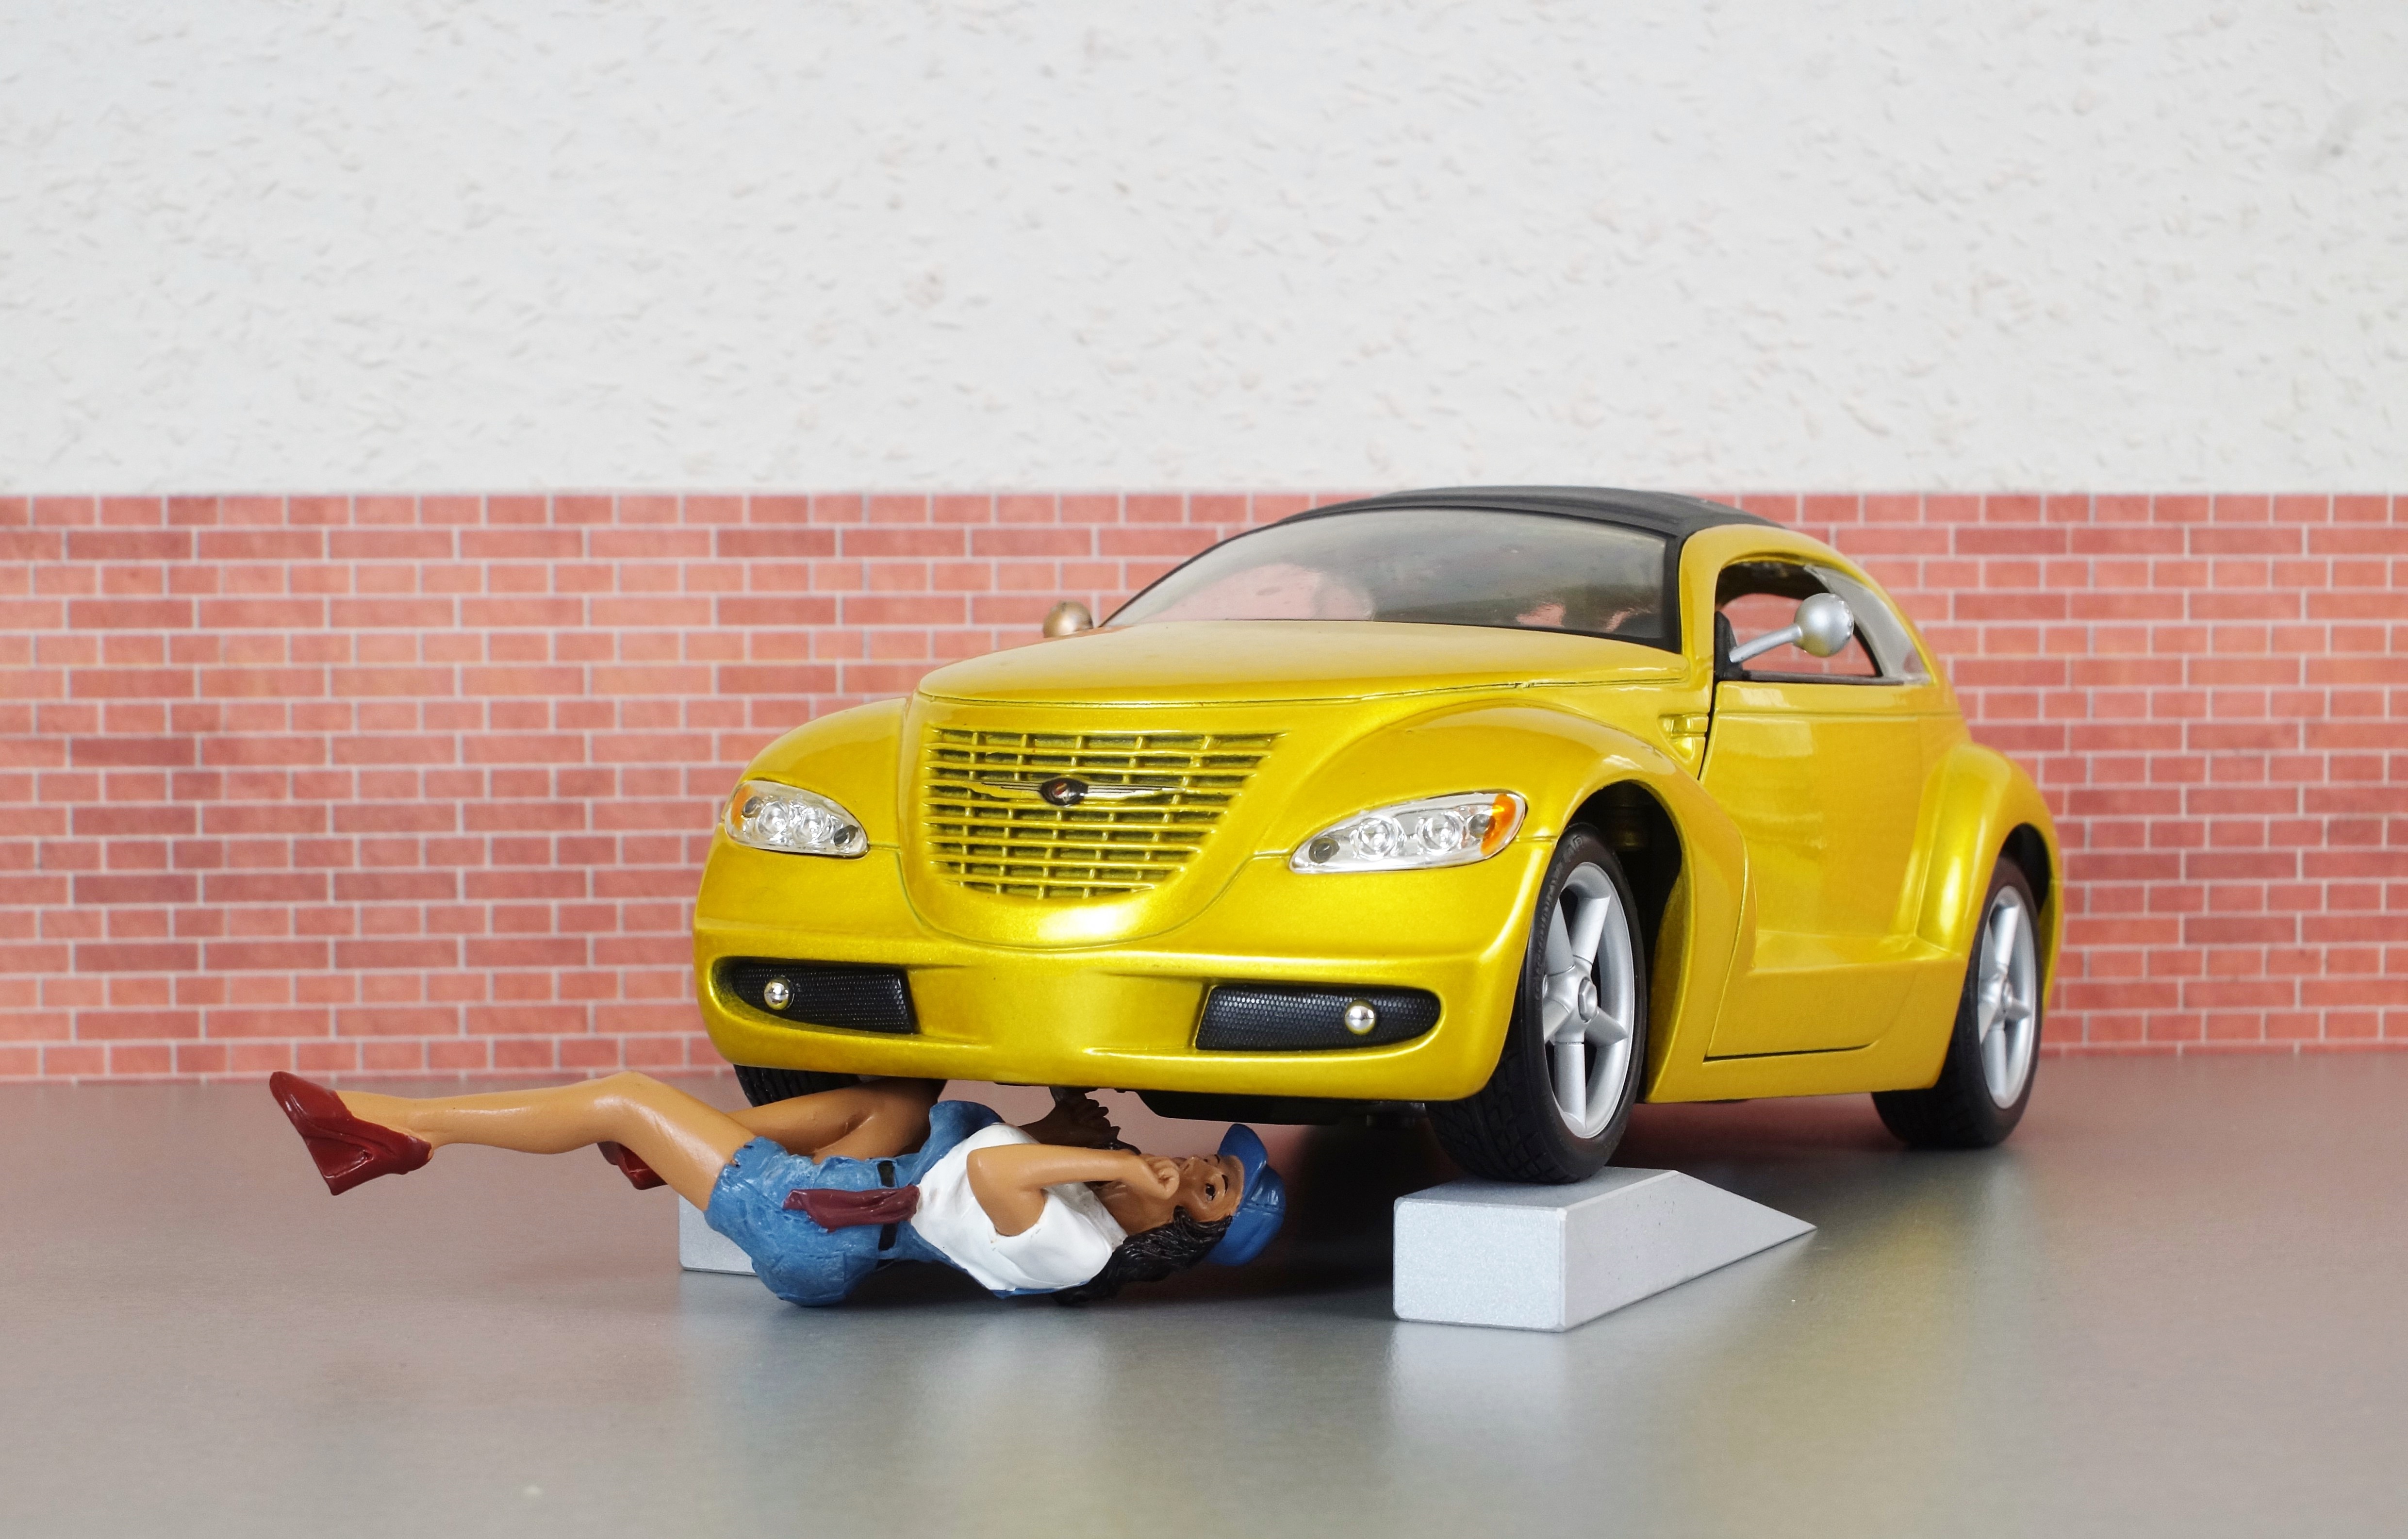
car, wheel, workshop, model, vehicle, usa, america, auto, toy, sports car, bumper, gold, toys, classic, chrysler, mechanic, toy car, cruiser, model car, concept car, land vehicle, automobile make, automotive exterior, compact car, automotive design, luxury vehicle, executive car